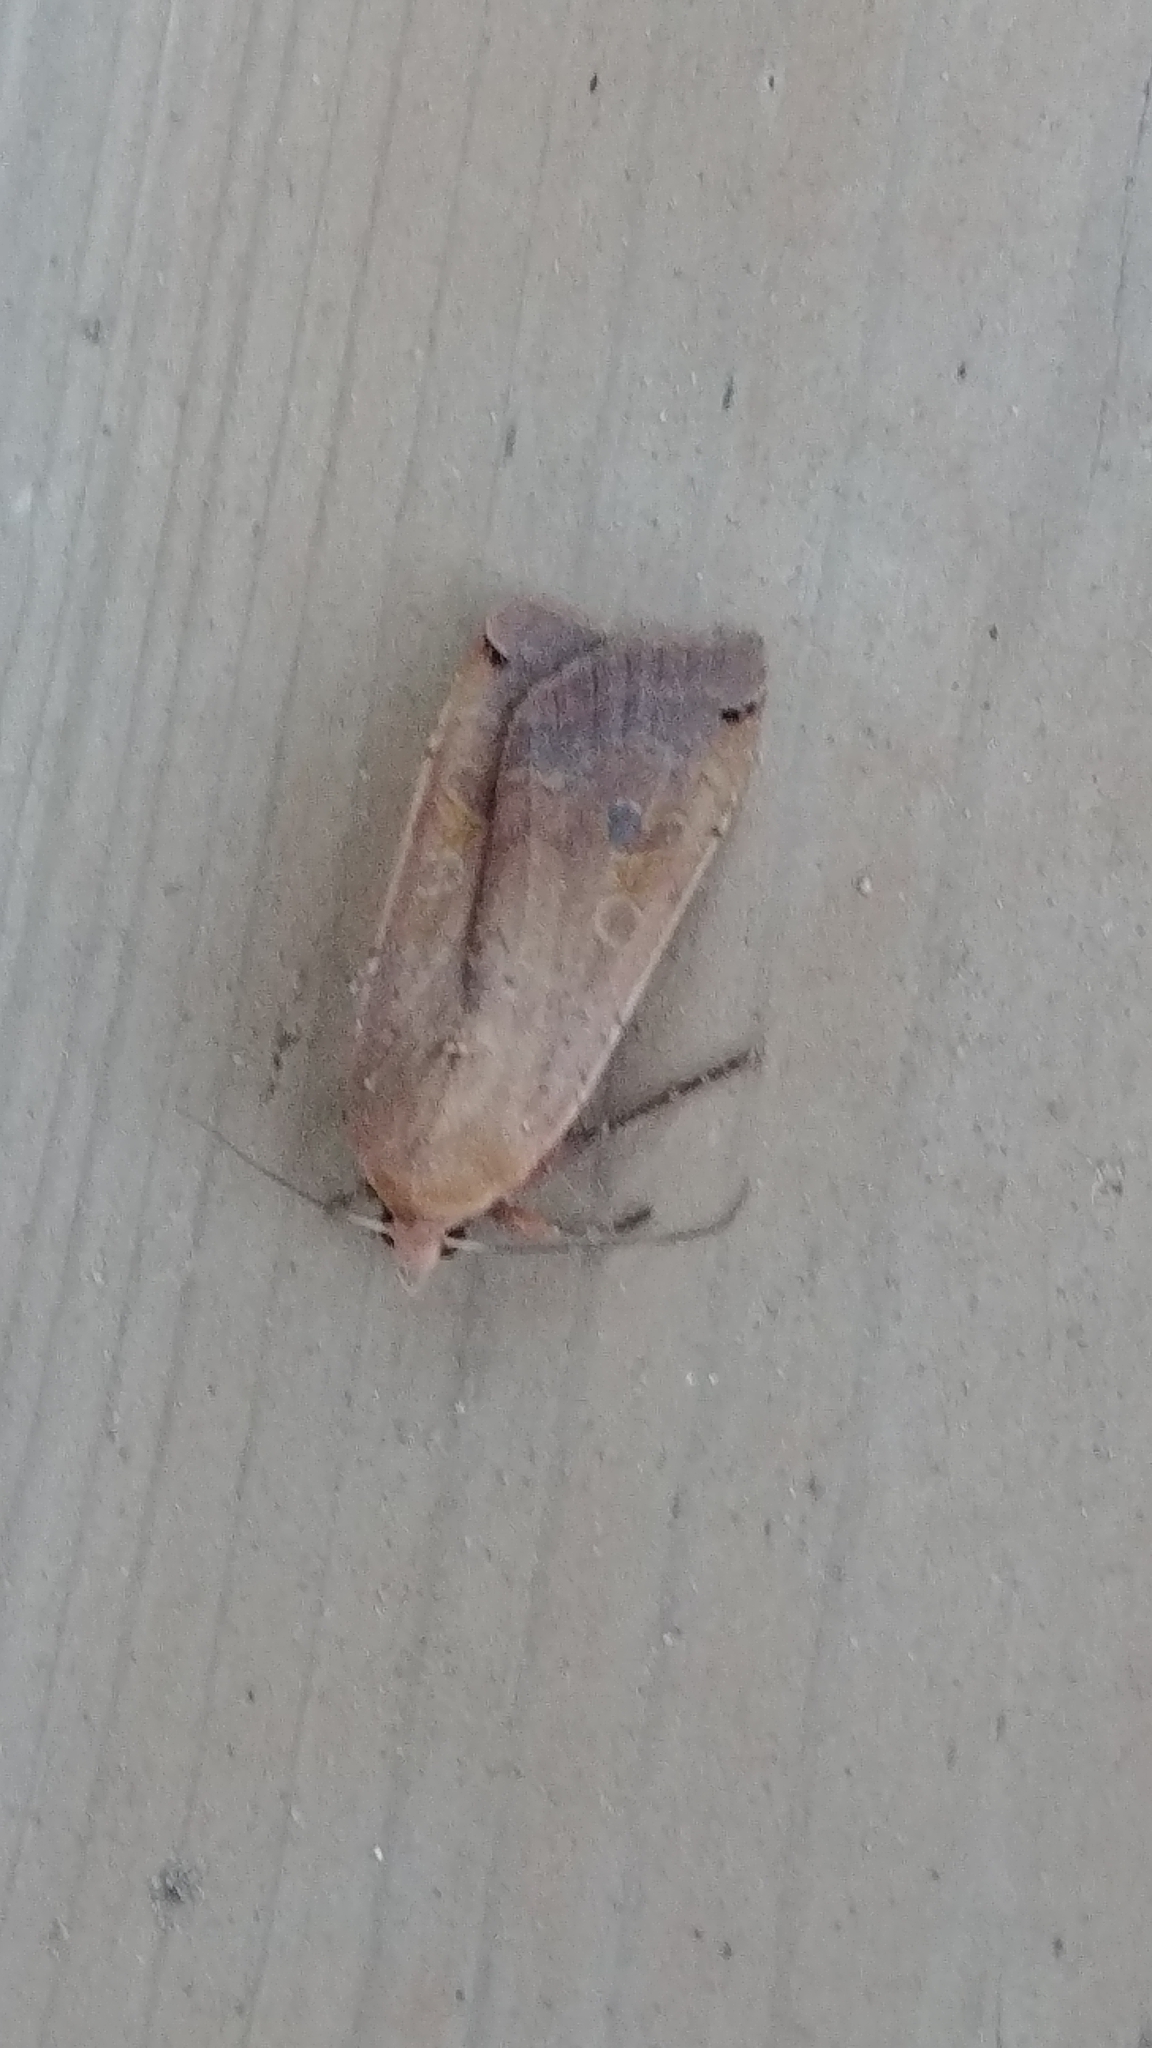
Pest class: cutworms